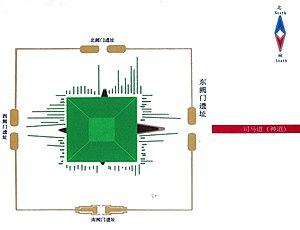
La dynastie Han régna sur la Chine de 206 av. J.-C. à 220 apr. J.-C. Deuxième des dynasties impériales, elle succéda à la dynastie Qin et fut suivie de la période des Trois Royaumes.